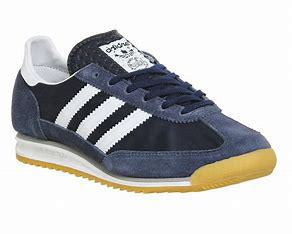
Brand: Adidas
Model: SL 72